Hell (British band)

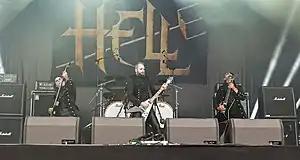
Hell at Rockharz Open Air 2015 in Germany

Hell are an English heavy metal band from Derbyshire, formed in 1982 from the remaining members of bands Race Against Time and Paralex. Due to a series of unfortunate and tragic events, the band originally folded in 1987. They were amongst the first bands to wear proto-corpse paint as part of their stage show, which featured hysterical ranting from a gargoyle-adorned pulpit, along with the use of a pyrotechnic exploding Bible which caused outrage amongst the clergy when it originally appeared in 1983.